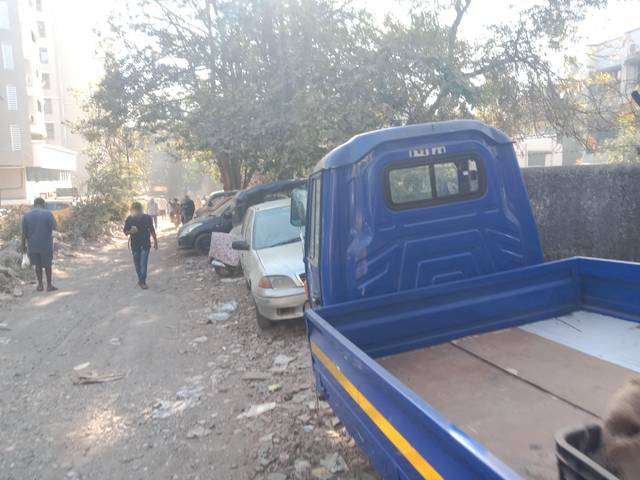
Region: India
Coordinates: 19.095, 72.901